Golden Arrow (train)

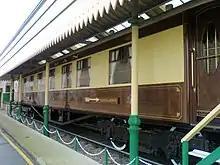
A restored "Golden Arrow" carriage at Pecorama in Devon

The preserved Bluebell Railway in Sussex runs a "Golden Arrow" train with Pullman cars "Car 64 (Christine)", "Fingall", "FO 1st class Sappho and an ex-LMS BGZ.